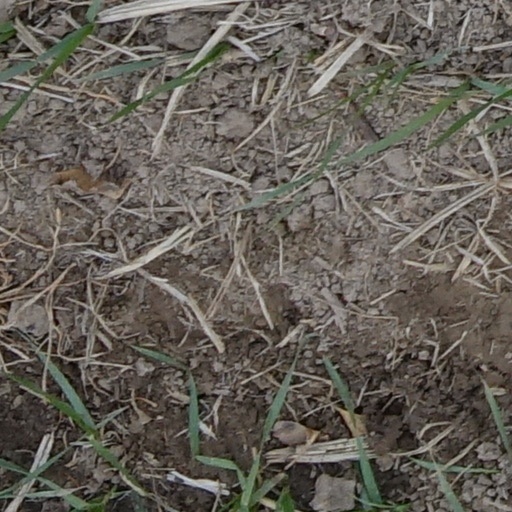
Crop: wheat